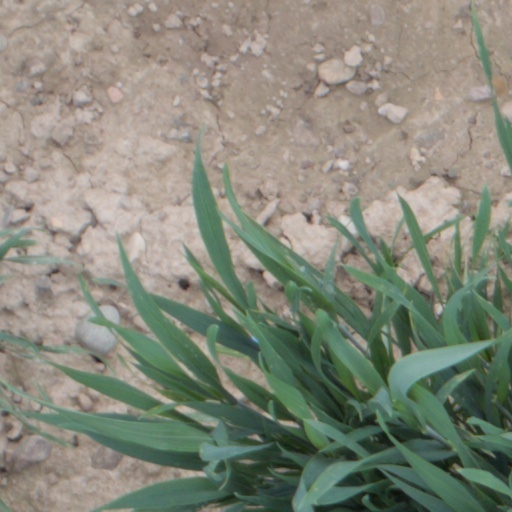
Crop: wheat